Jagiellonian University

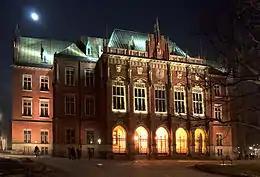
The "Collegium Novum" in the Old Town District

After the third partition of Poland in 1795 and the ensuing Napoleonic Wars, Kraków became a free city under the protection of the Austrian Empire; this, however, was not to last long. In 1846, after the Kraków Uprising, the city and its university became part of the Austrian Empire. The Austrians were in many ways hostile to the institution and, soon after their arrival, removed many of the furnishings from the "Collegium Maius"' "Auditorium Maximum" in order to convert it into a grain store. However, the threat of closure of the University was ultimately dissipated by Ferdinand I of Austria's decree to maintain it. By the 1870s the fortunes of the university had improved so greatly that many scholars had returned. The liquefaction of nitrogen and oxygen was successfully demonstrated by professors Zygmunt Wróblewski and Karol Olszewski in 1883. Thereafter the Austrian authorities took on a new role in the development of the university and provided funds for the construction of a number of new buildings, including the neo-gothic "Collegium Novum", which opened in 1887. It was, conversely, from this building that in 1918 a large painting of "Kaiser" Franz Joseph was removed and destroyed by Polish students advocating the reestablishment of an independent Polish state.